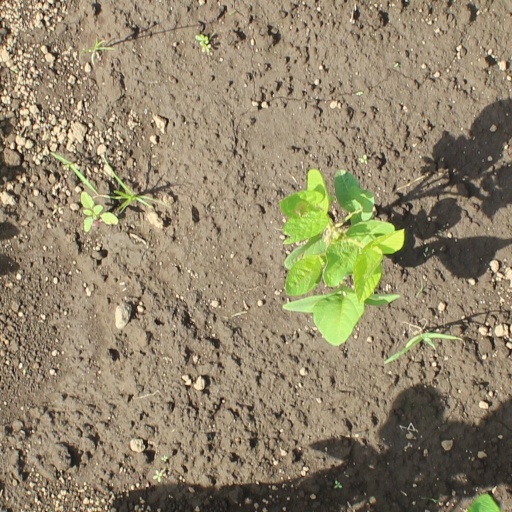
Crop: soybean